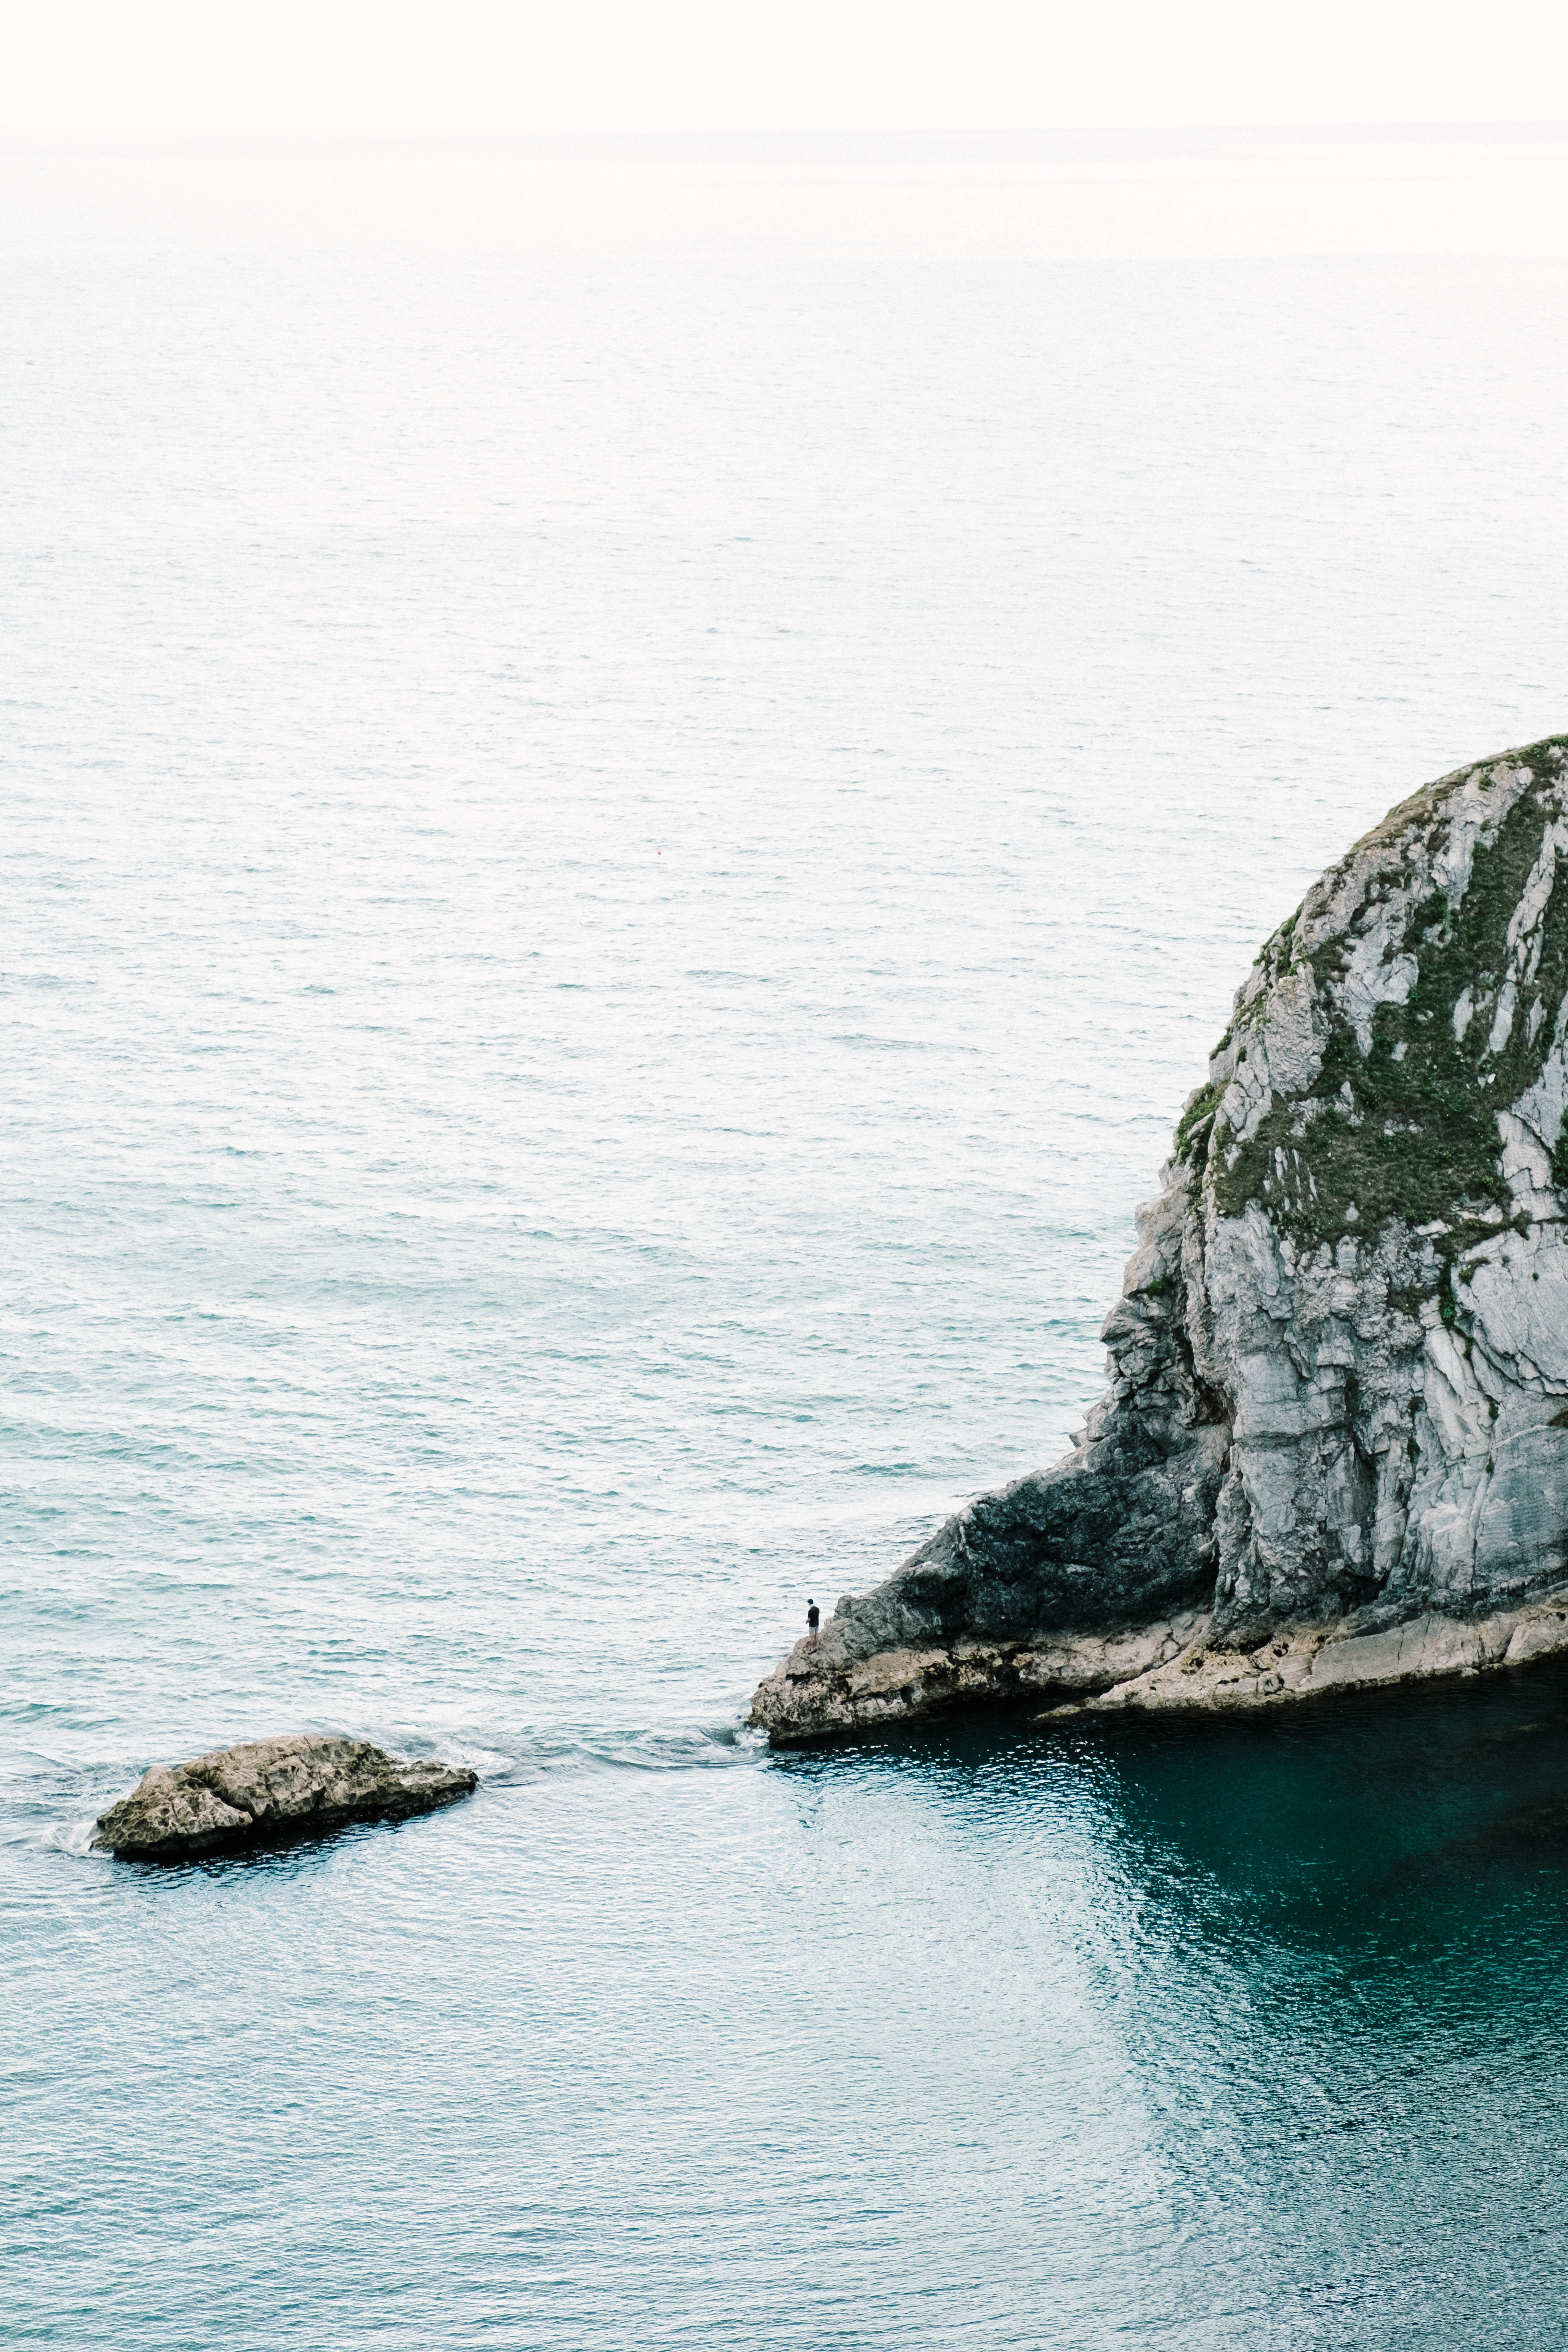
sea, coast, water, rock, ocean, horizon, shore, wave, cliff, cove, tower, bay, terrain, breakwater, cape, islet, wind wave